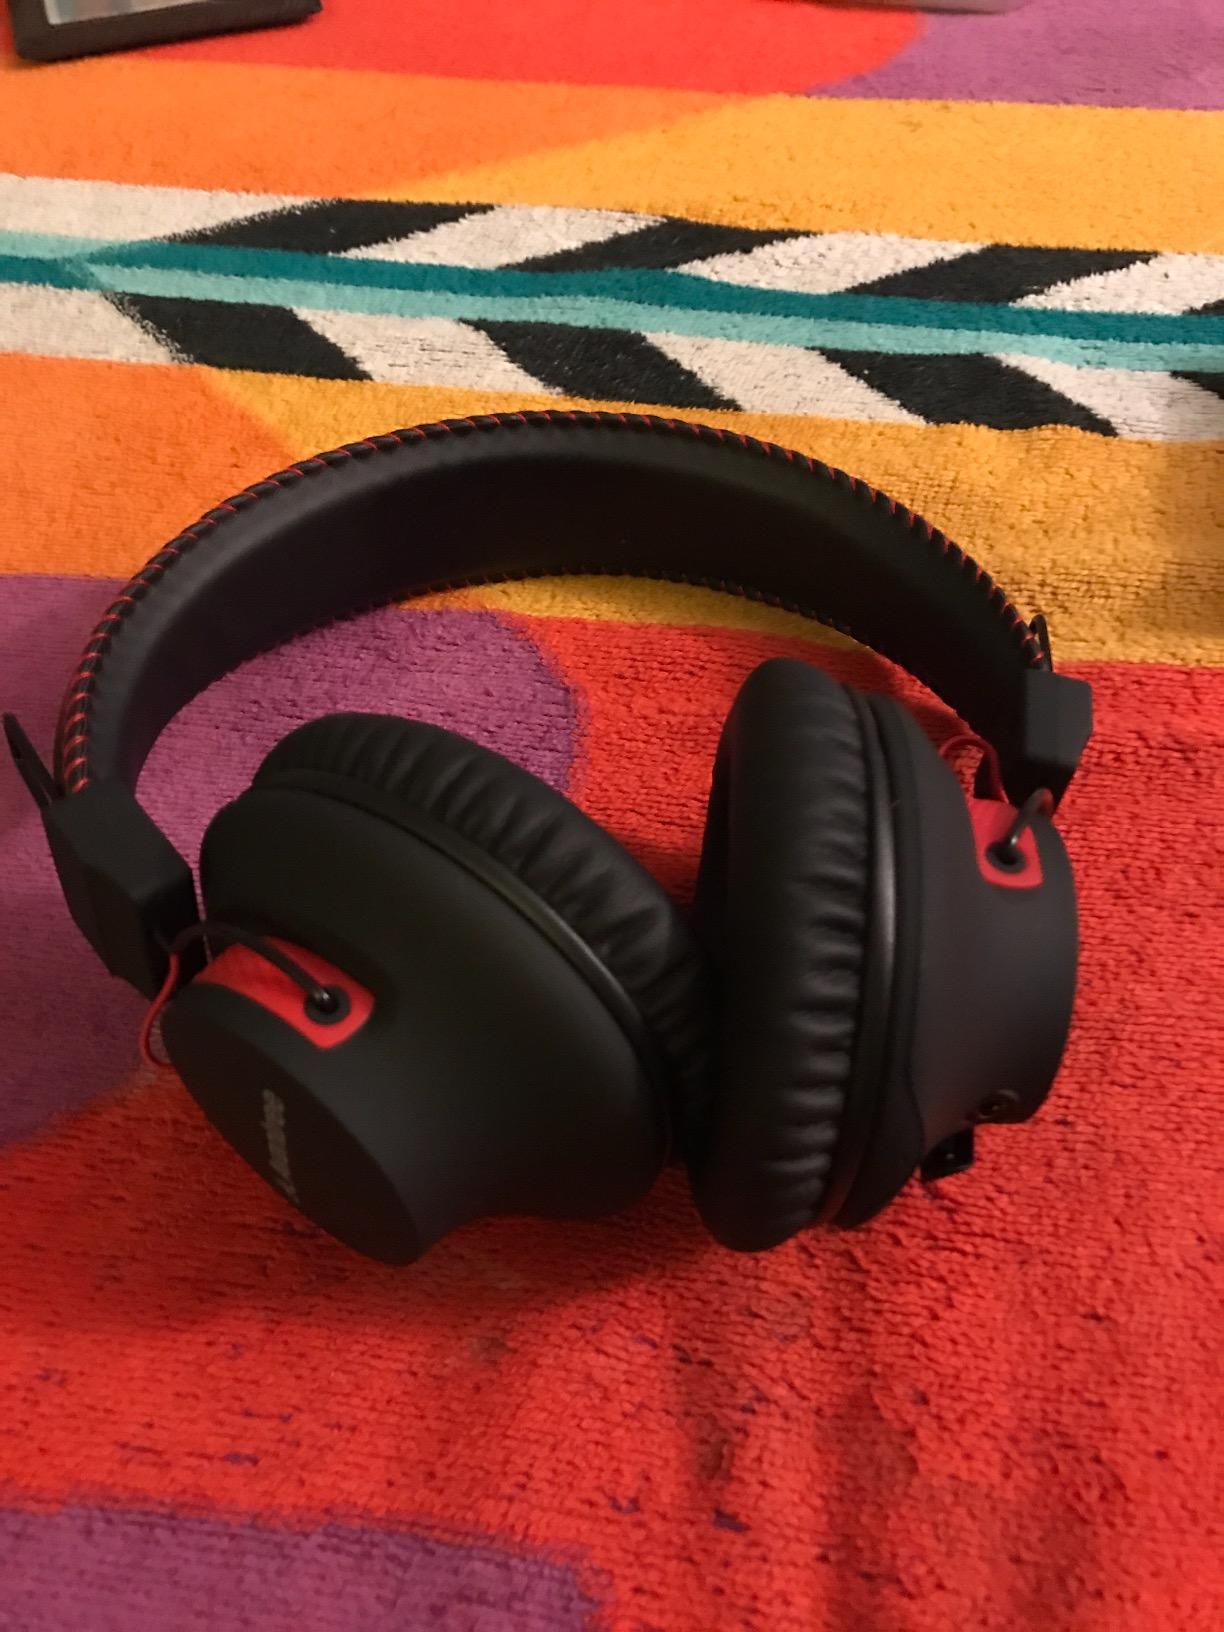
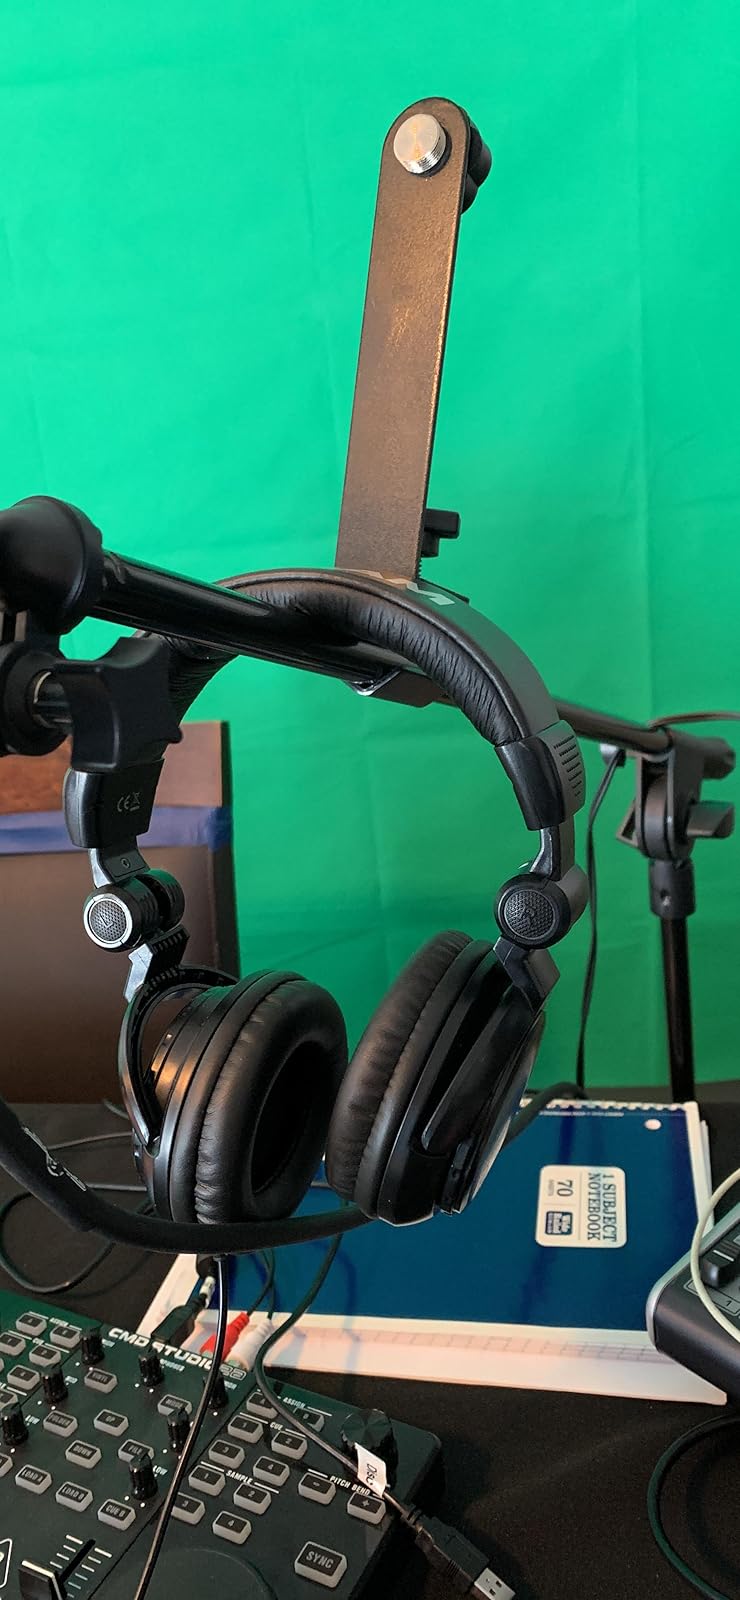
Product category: headphones
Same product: no